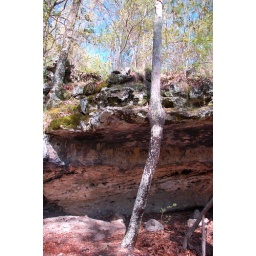
These trees sprouted underneath the rock overhang, but grew around and into the rock as they got taller.